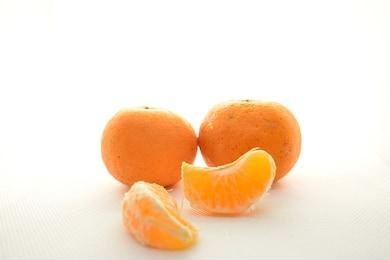
Label: mandarine